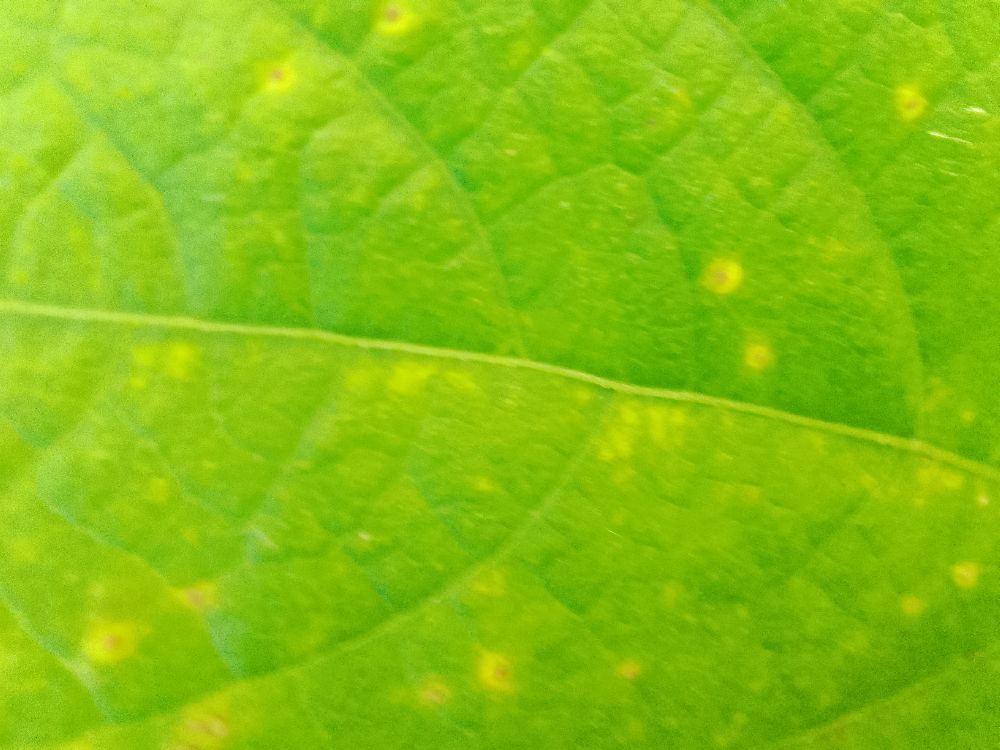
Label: rust